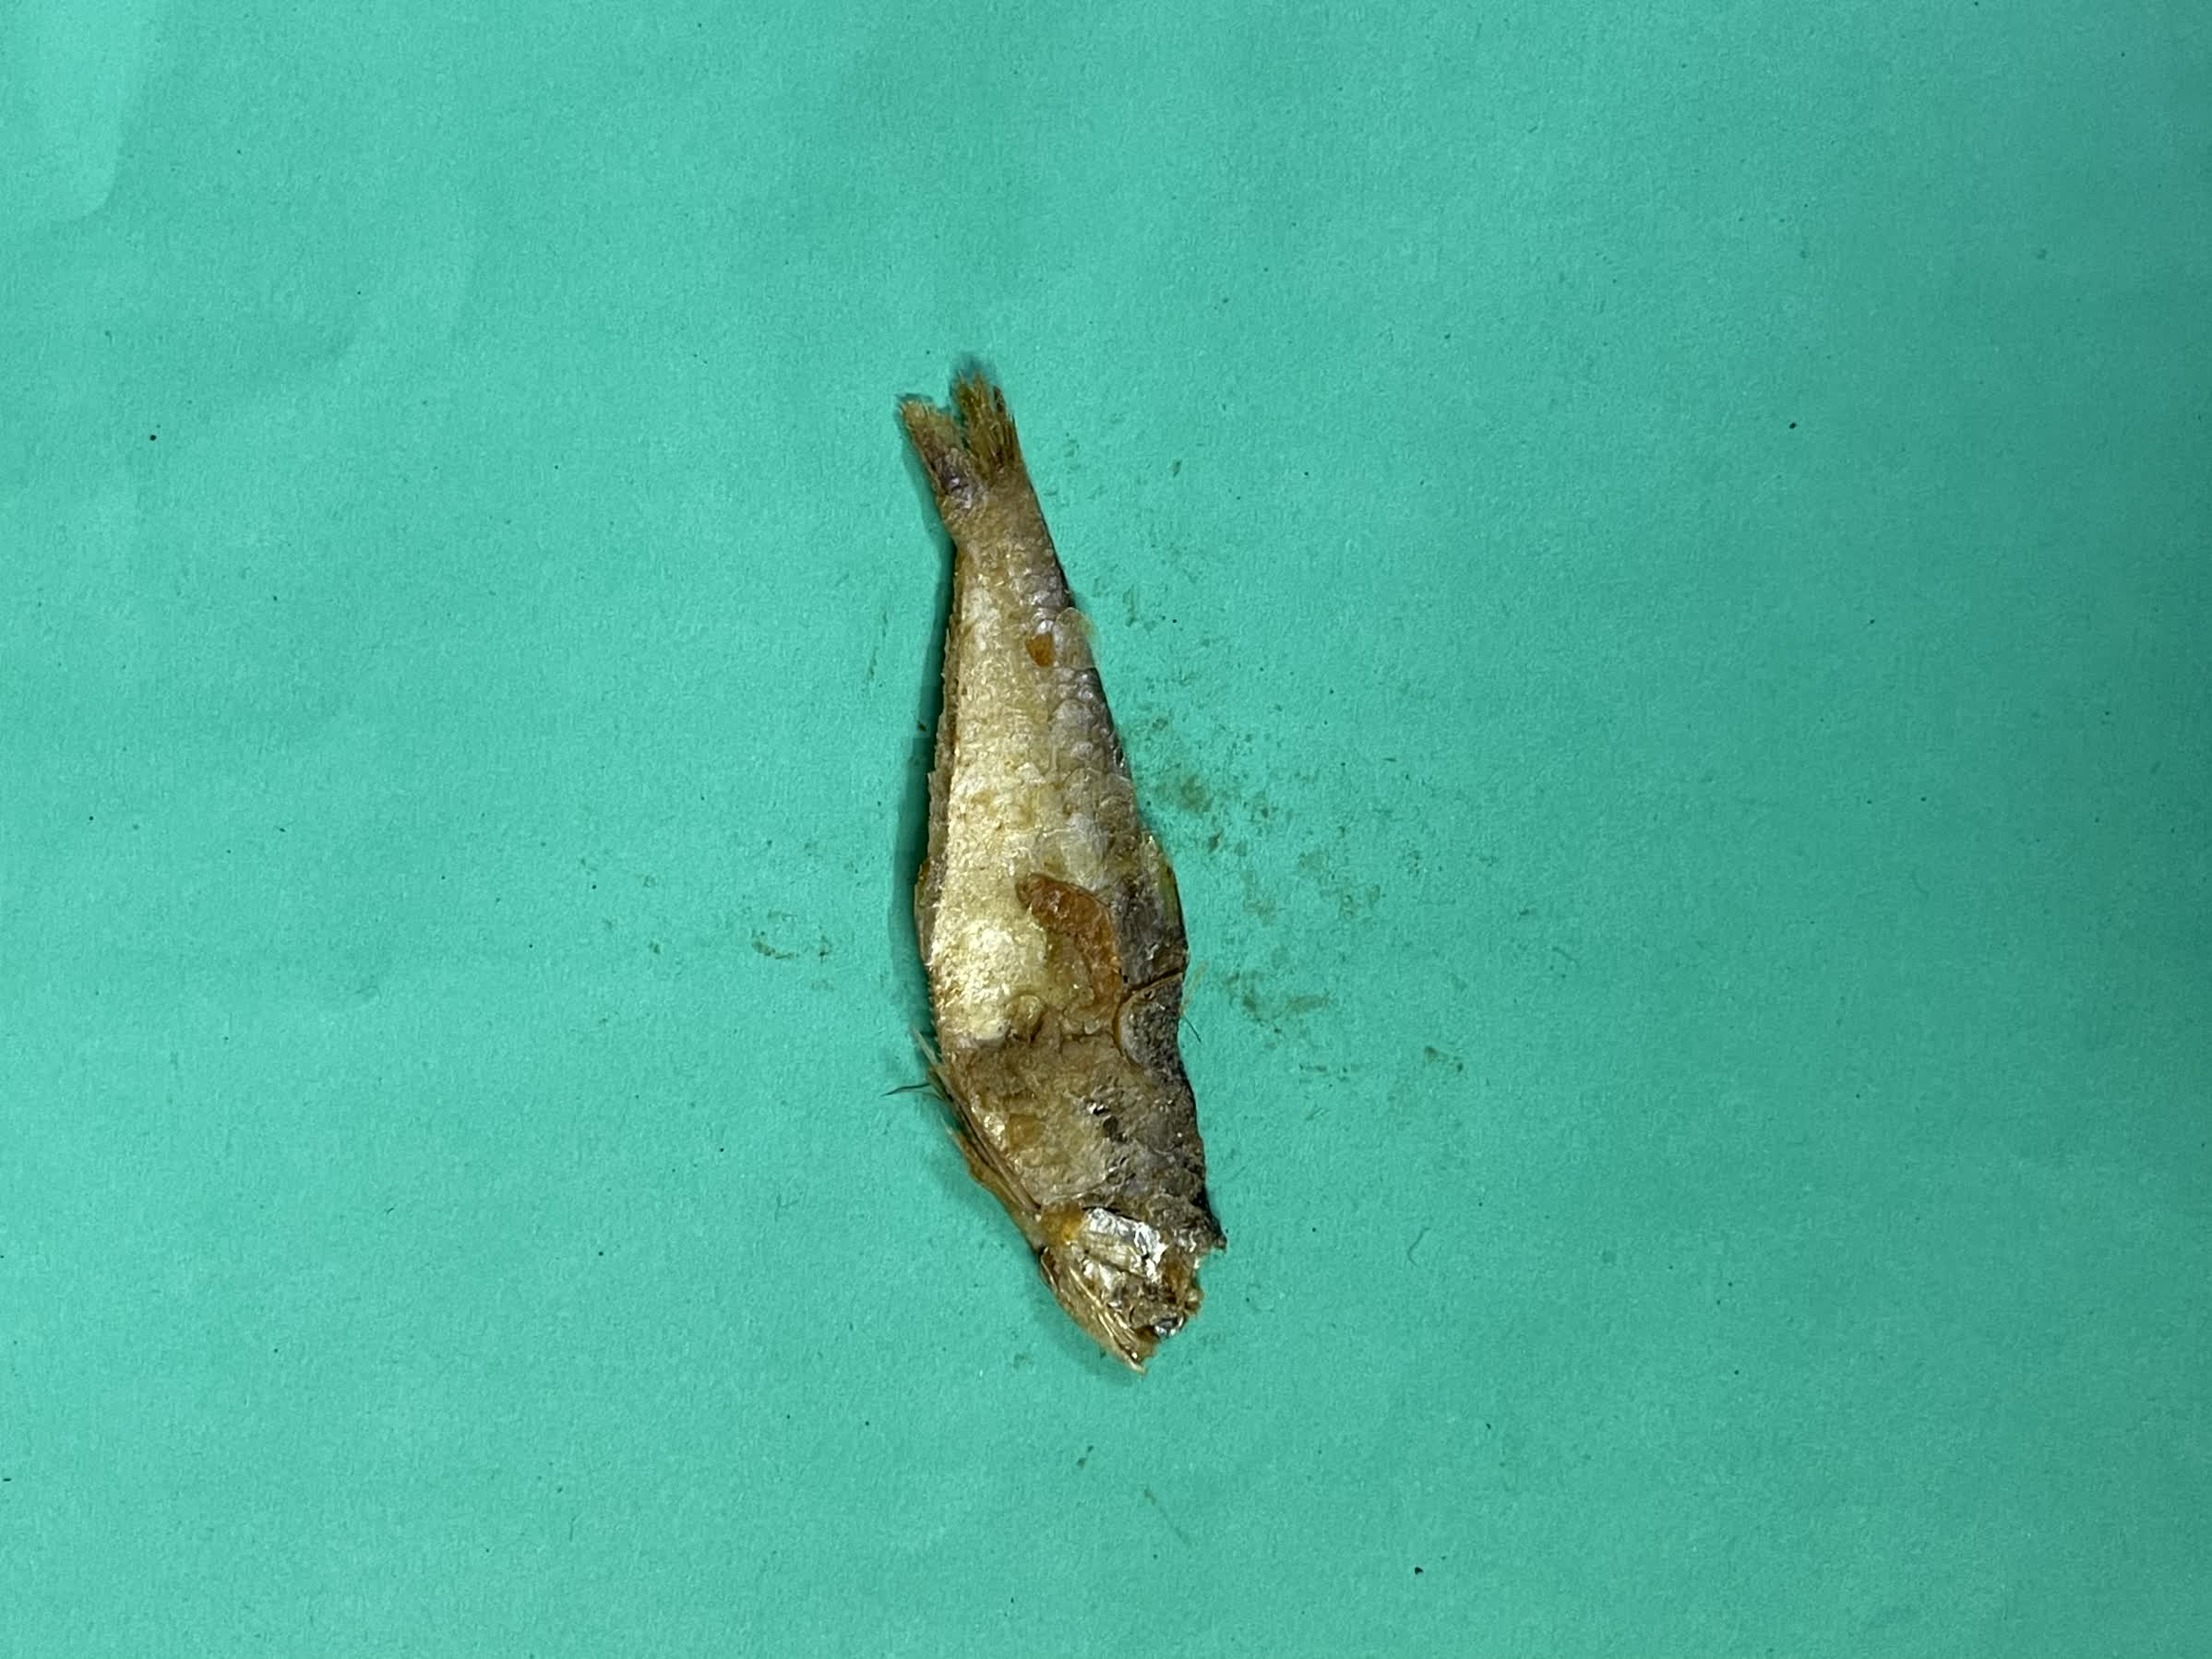
Species: Bashpata